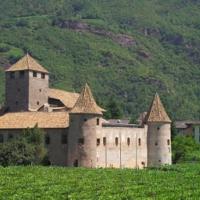
Weather: cloudy or overcast